Cyclic quadrilateral

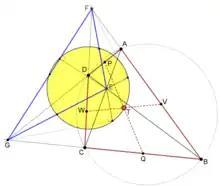
"ABCD" is a cyclic quadrilateral. "EFG" is the diagonal triangle of "ABCD". The point "T" of intersection of the bimedians of "ABCD" belongs to the nine-point circle of "EFG".

In a convex quadrilateral , let be the diagonal triangle of and let formula_7 be the nine-point circle of .